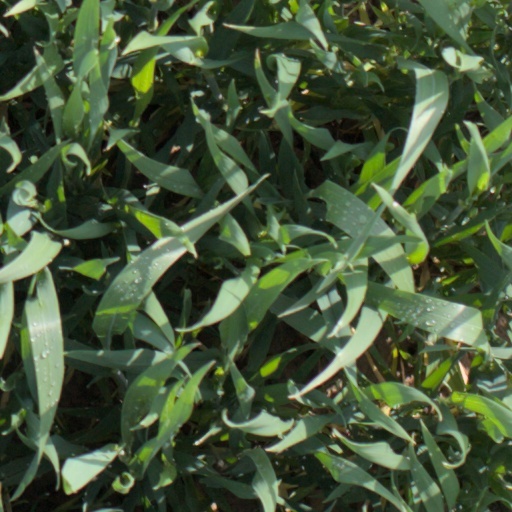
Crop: wheat